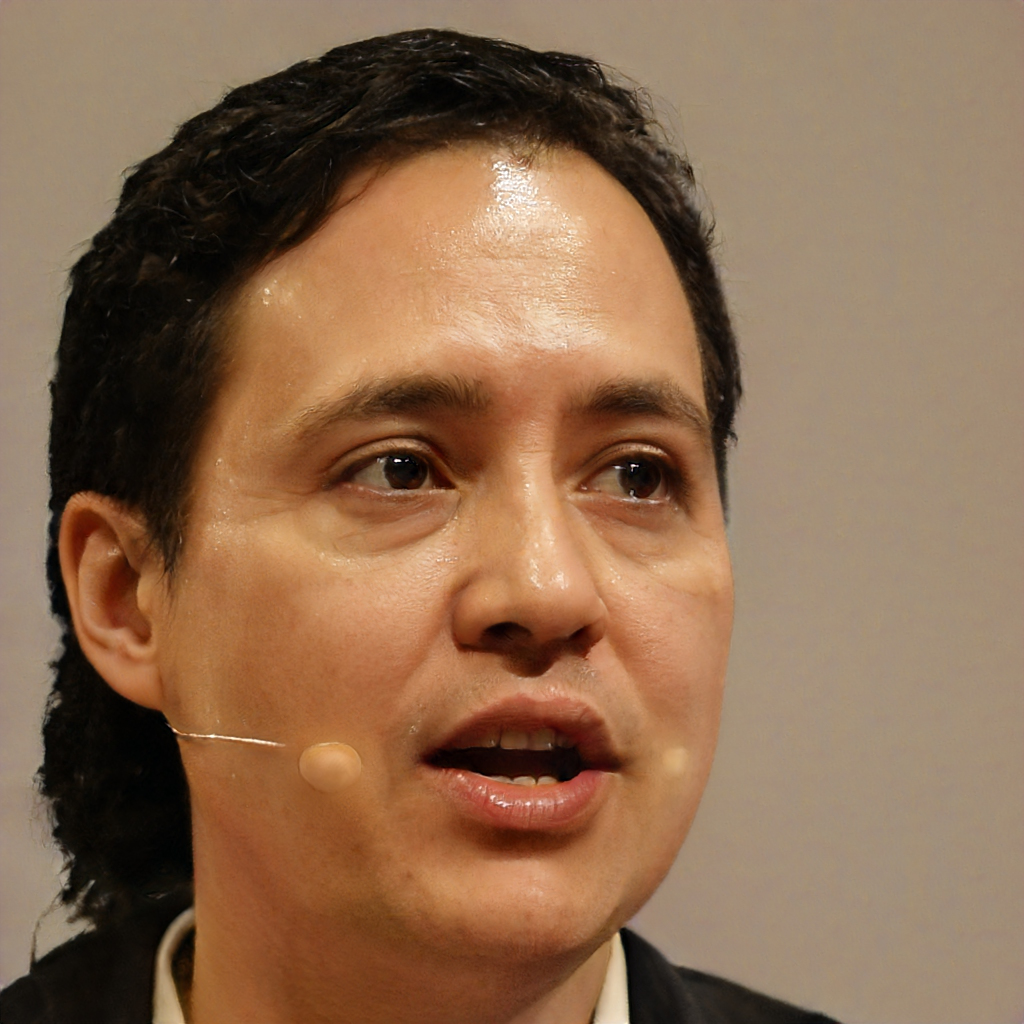
Gender: Male